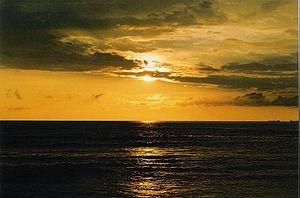
Mangalore, officiellement connu sous le nom de Mangaluru, est la principale ville portuaire du district Dashina du Kannada dans l'État du Karnataka en Inde du Sud. La ville est située à environ 352 km à l'ouest de Bangalore, la capitale de l'État du Karnataka, entre la mer d'Arabie et la chaîne de montagnes des Ghats occidentaux.